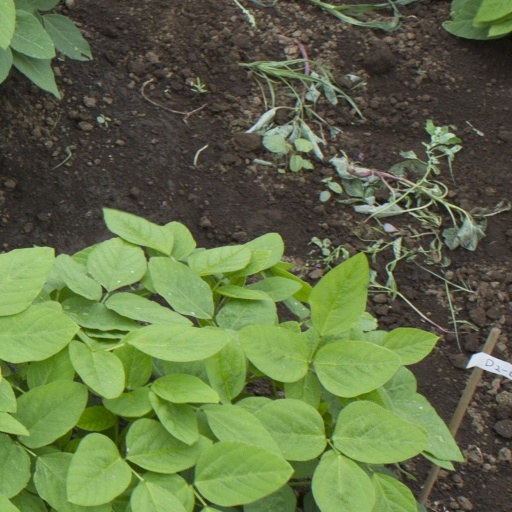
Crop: soybean